Matt Thompson (soccer)

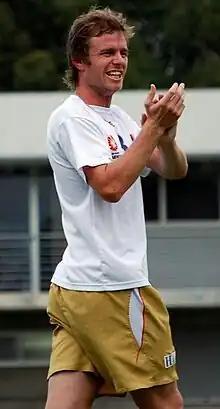
Thompson training for Newcastle Jets

Matthew Thompson (born 18 August 1982) is a soccer player who plays for Lambton Jaffas of the National Premier Leagues.